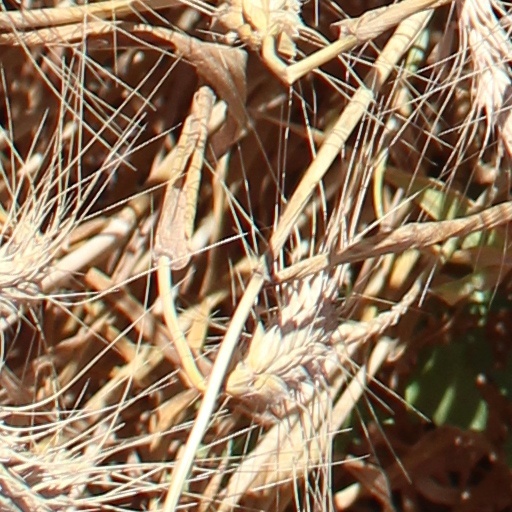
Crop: wheat